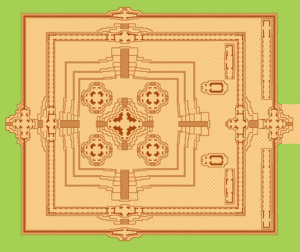
Le Ta Keo est le temple d'État de Jayavarman V, construit sur le site d'Angkor au Cambodge au début du XIᵉ siècle.